Éric Boyer

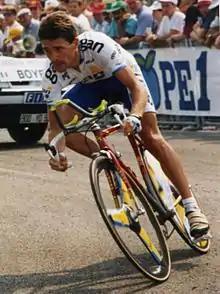
Boyer at the 1993 Tour de France

Éric Boyer (born 2 December 1963) is a French former professional road bicycle racer.